Draining and development of the Everglades

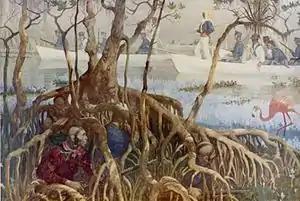
Marines search for Seminoles among the mangroves during the Second Seminole War

American involvement in the Everglades began during the Second Seminole War (1836–42), a costly and very unpopular conflict. The United States spent between $30 million and $40 million and lost between 1,500 and 3,000 lives. The U.S. military drove the Seminoles into the Everglades and were charged with the task of finding them, defeating them, and moving them to Oklahoma Indian territory. Almost 4,000 Seminoles were killed in the war or were removed. The U.S. military was completely unprepared for the conditions they found in the Everglades. They tore their clothes on sawgrass, ruined their boots on the uneven limestone floor, and were plagued by mosquitoes. Soldiers' legs, feet, and arms were cut open on the sawgrass and gangrene infection set in, taking many lives and limbs. Many died of mosquito-borne illness. After slogging through mud, one private died in his tracks of exhaustion in 1842. General Thomas Jesup admitted the military was overwhelmed by the terrain when he wrote to the Secretary of War in 1838, trying to dissuade him from prolonging the war.